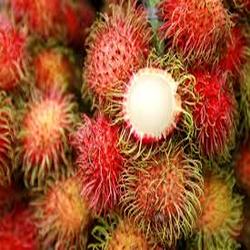
Label: Rambutan